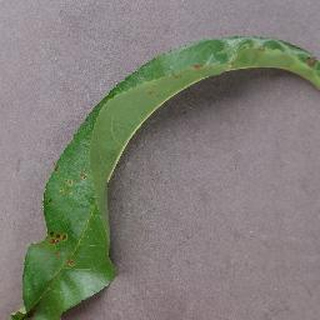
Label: peach_bacterial_spot